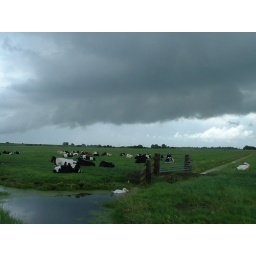
The clouds followed beside us during our entire bike ride, but we never got hit with any rain.